Wavelet

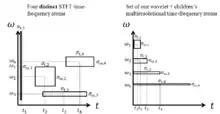
STFT time-frequency atoms (left) and DWT time-scale atoms (right). The time-frequency atoms are four different basis functions used for the STFT (i.e. four separate Fourier transforms required). The time-scale atoms of the DWT achieve small temporal widths for high frequencies and good temporal widths for low frequencies with a single transform basis set.

The discrete wavelet transform is less computationally complex, taking O("N") time as compared to O("N" log "N") for the fast Fourier transform (FFT). This computational advantage is not inherent to the transform, but reflects the choice of a logarithmic division of frequency, in contrast to the equally spaced frequency divisions of the FFT which uses the same basis functions as the discrete Fourier transform (DFT). This complexity only applies when the filter size has no relation to the signal size. A wavelet without compact support such as the Shannon wavelet would require O("N"). (For instance, a logarithmic Fourier Transform also exists with O("N") complexity, but the original signal must be sampled logarithmically in time, which is only useful for certain types of signals.)